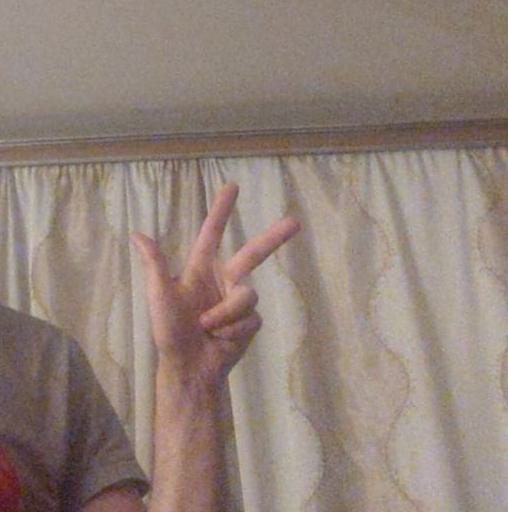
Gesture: three2